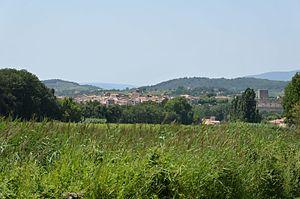
Vue de La Tour d'Aigues, Vaucluse (84), France
La Tour-d'Aigues est une commune française située dans le département de Vaucluse, en région Provence-Alpes-Côte d'Azur.